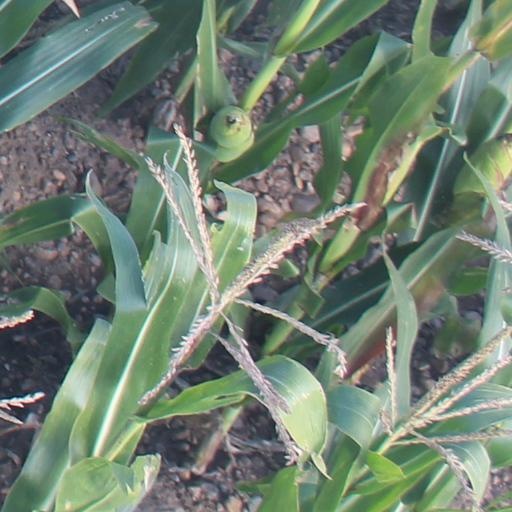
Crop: maize; corn